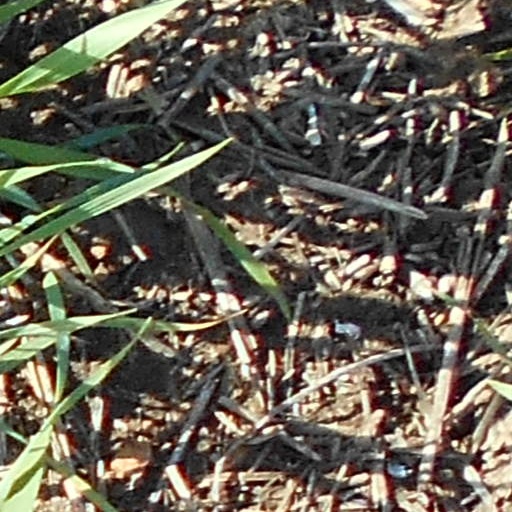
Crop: wheat